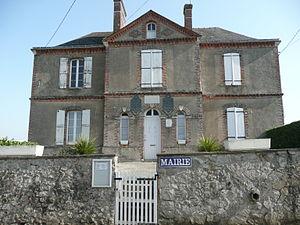
Mairie de Grugé-l'Hopital
Grugé-l'Hôpital est une ancienne commune française, située dans le département de Maine-et-Loire en région Pays de la Loire.